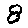
Label: 8